Riau Islands

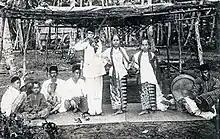
A troupe of local Riau Malay dancers performing the Joget Lambak. (taken in the late 19th century)

Due to the fact that the Riau Islands is an archipelago province located in an archipelago country, water transport becomes the main type of transportation. Inter-island connections are often contacted by water transport. This type of water transport includes ferries, canoes, speedboats, freight boats, etc. This ships consists of a ship operated by the state-owned Pelni company as well as private vessels. The main ports are located in Batam and Bintan. There largest cargo port is the Port of Batu Ampar in Batam. It serves cargo ships to and from Batam and has a capacity of 1000 container.